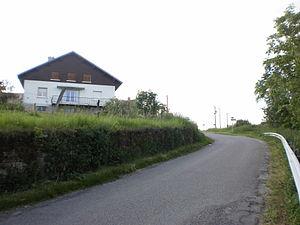
Entrée sud de Monteplain
Monteplain est une commune française située dans le département du Jura, en région Bourgogne-Franche-Comté. Le village appartient à l'arrondissement de Dole.